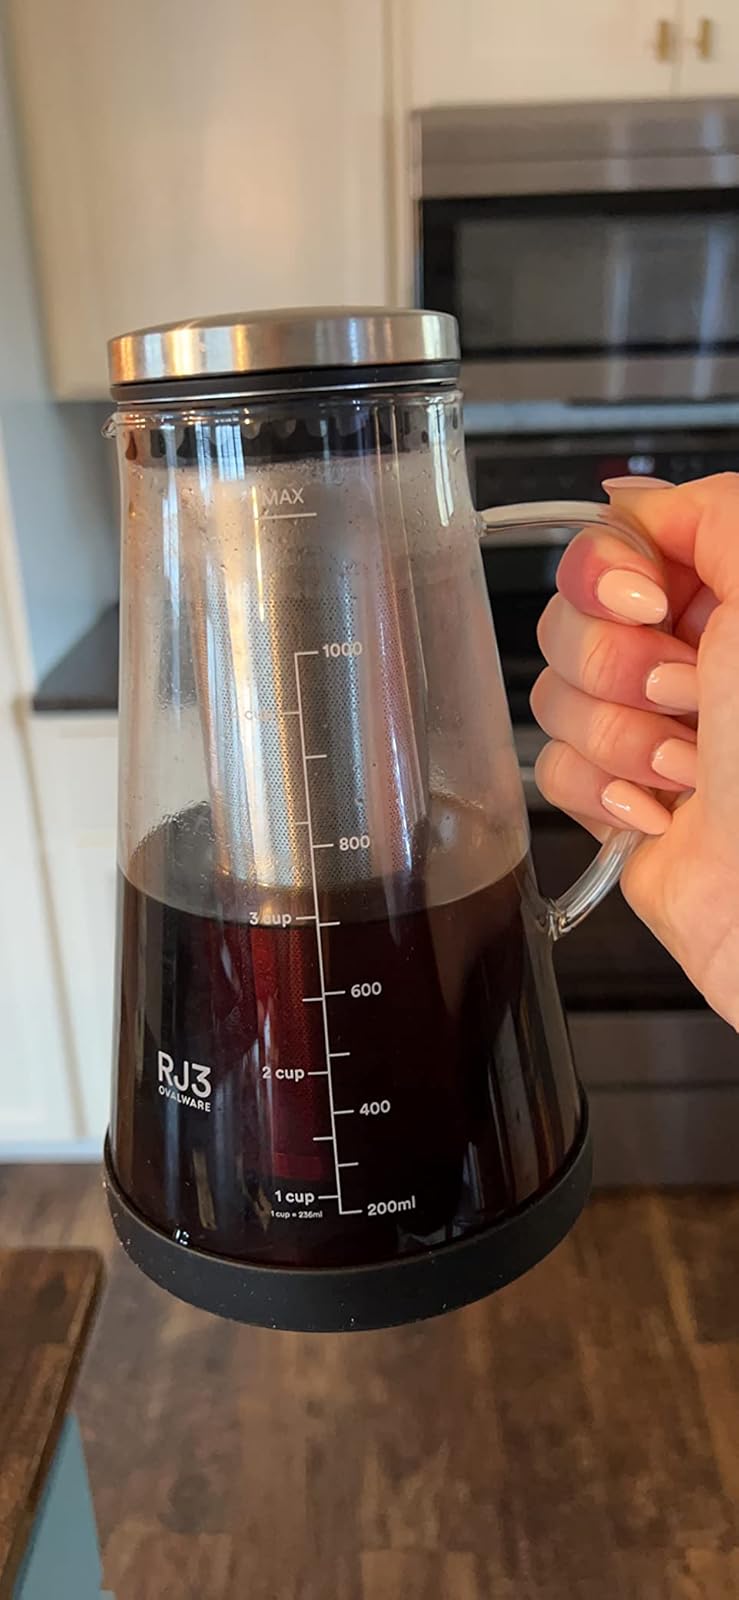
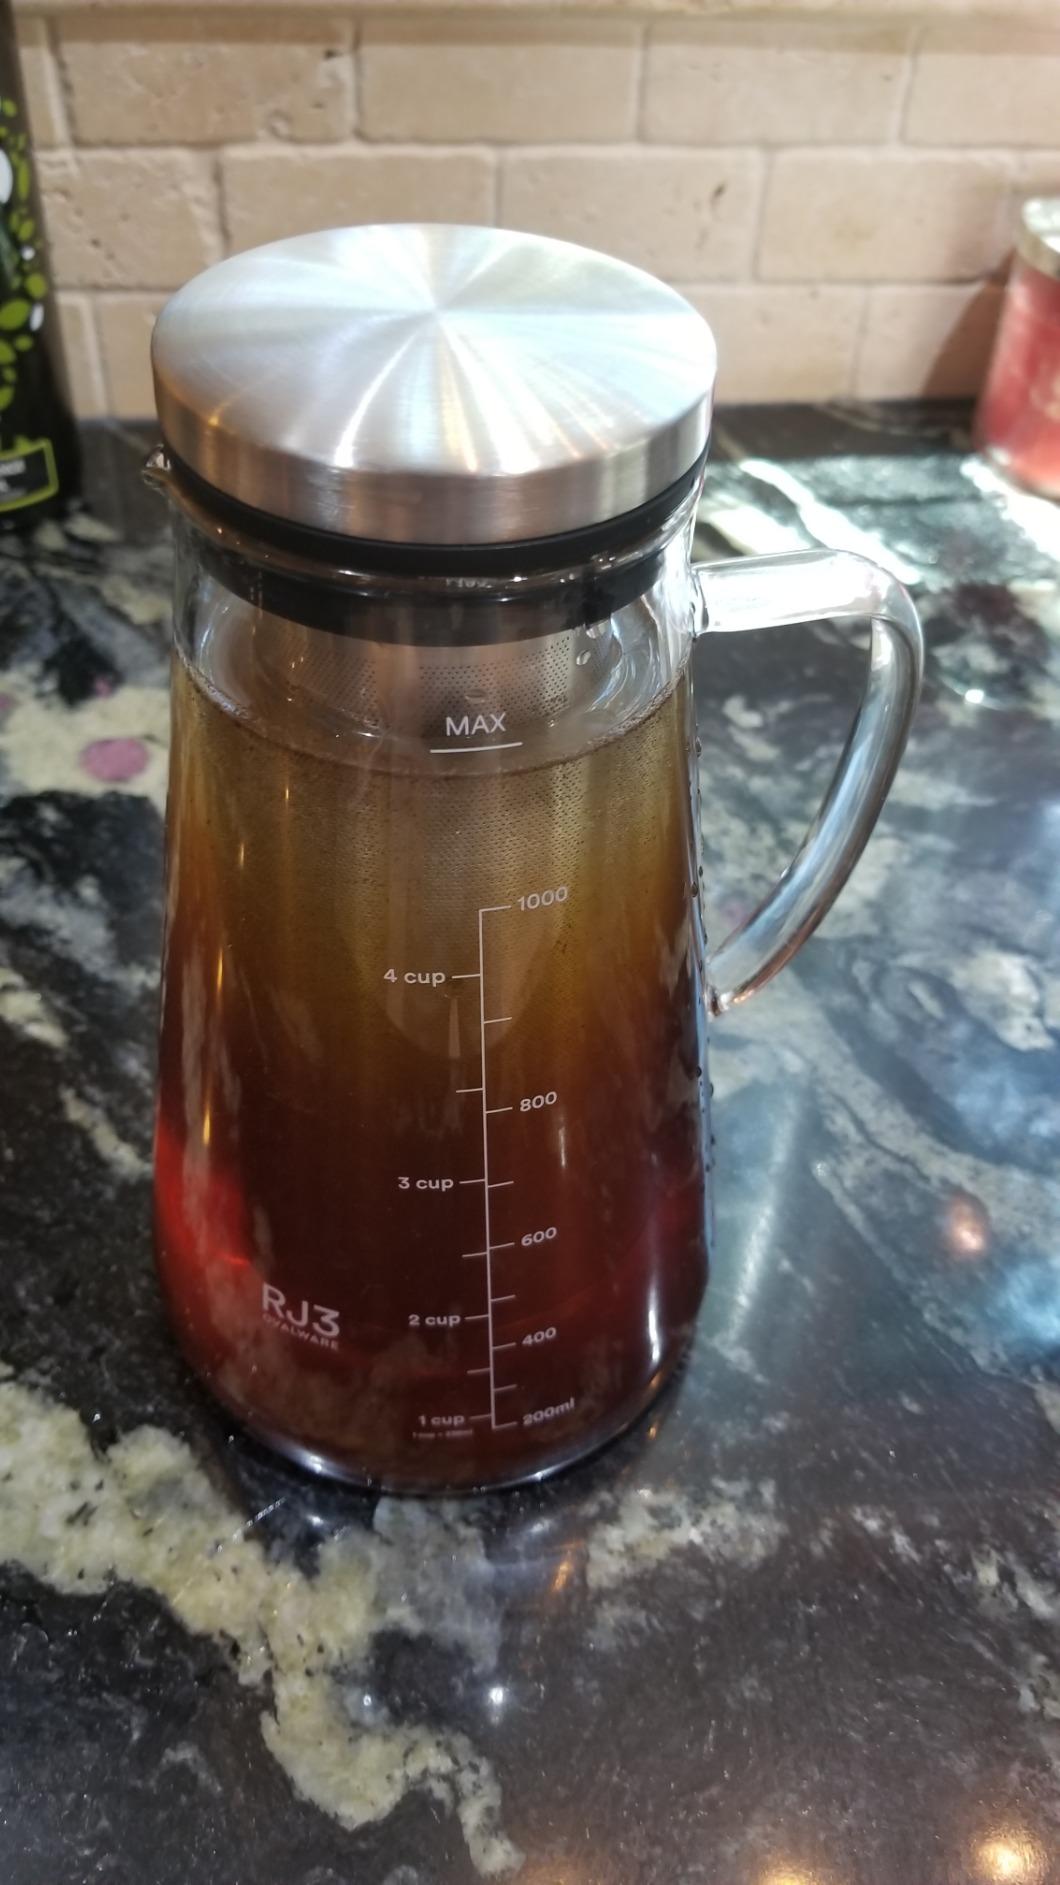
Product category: items_tea
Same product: yes